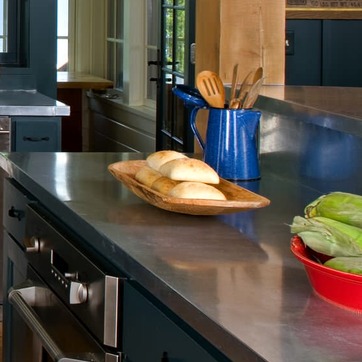
Material: food